List of New Netherland placename etymologies

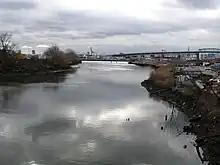
Maspeth Creek, the original reason for settling here, looking west towards Newtown Creek

Placenames in most cases had their roots in Dutch and the Algonquian languages, and occasionally the Iroquoian Mohawk. At the time of European settlement it was the territory of the various Native American groups. In many cases the names of the Natives Americans used today were taken from the word for the place they made their villages, or their sagamore. Both the Americans and the New Netherlanders often gave names inspired by the geography or geology of the natural environment and described a shape, location, feature, quality, or phenomenon.